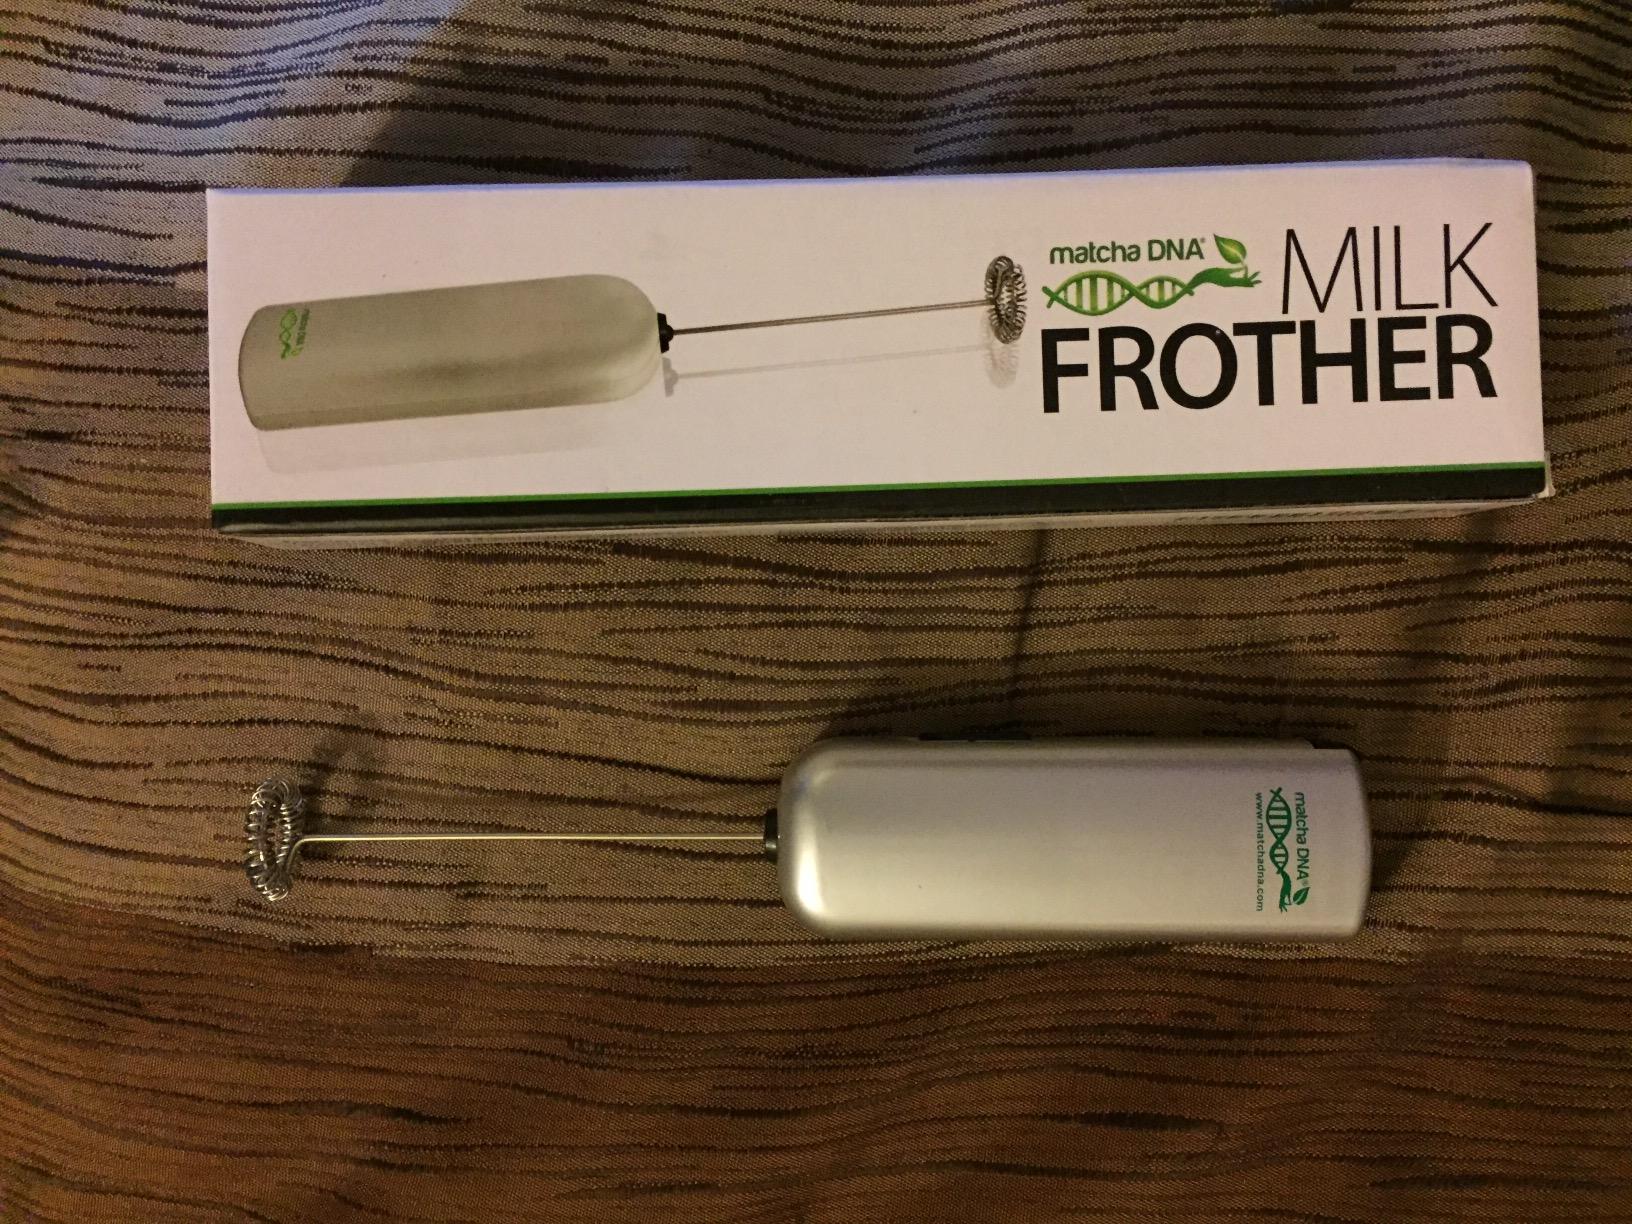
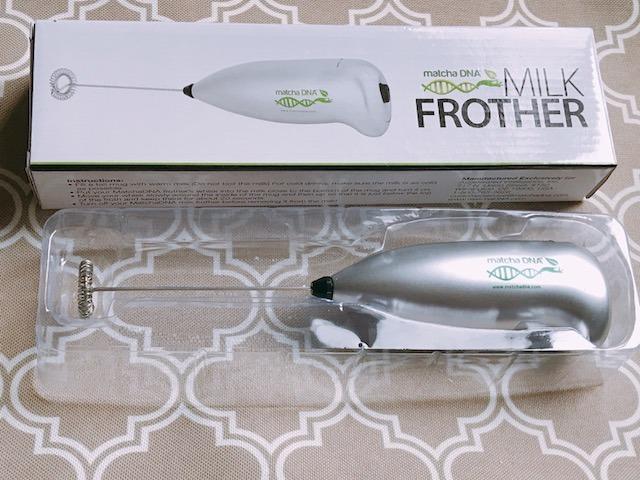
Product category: items_mixer
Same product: no